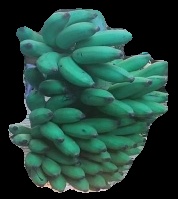
Variety: elakki-bale
Grade: grade2